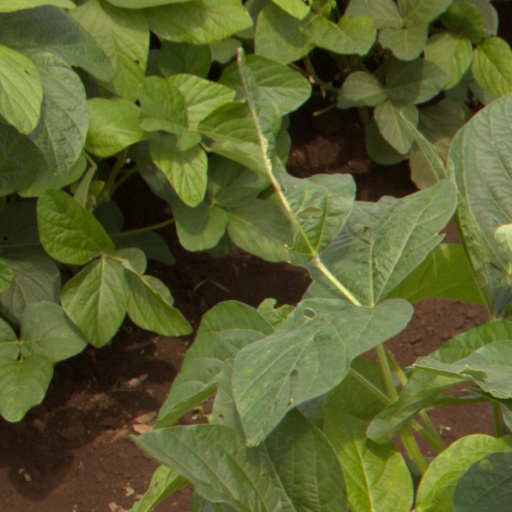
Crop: soybean